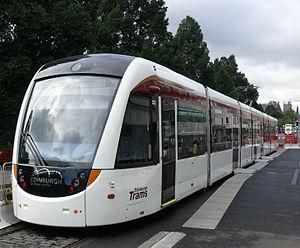
L'Urbos est une gamme de tramway du constructeur espagnol CAF. Il en existe trois générations différentes.